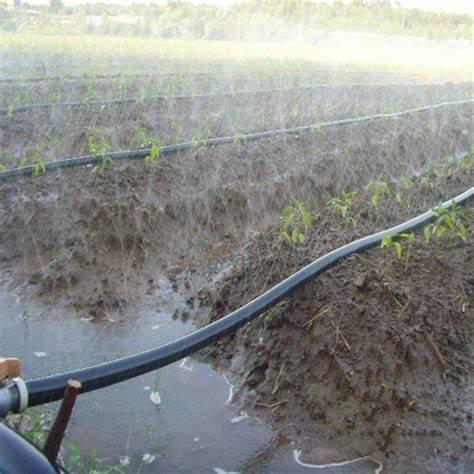
Mfumo na miundombinu iliyoandaliwa na kupangiliwa vizuri kabisa mahususi kwa ajili ya kuendesha shughuli za kilimo kwa kutumia njia ya umwagiliaji. Njia hii ya kilimo ni nzuri inayomwezesha mkulima kuweza kuendesha shughuli zake za kilimo bila kutegemea mvua.